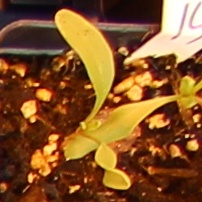
Label: Sugar beet